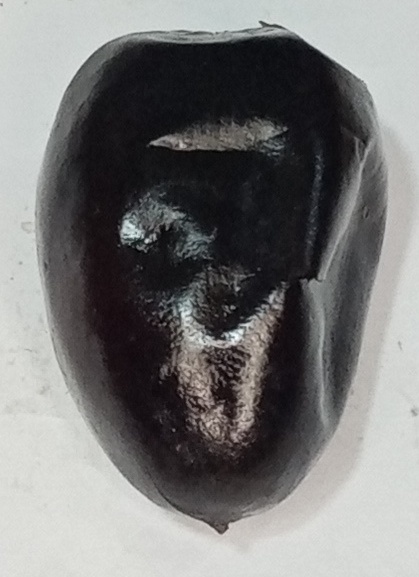
Variety: kupro
Size: large
Grade: grade-1